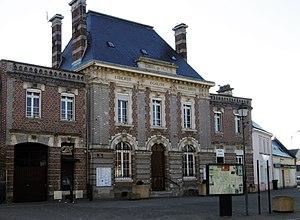
Mairie d'Harbonnières 1
Harbonnières est une commune française située dans le département de la Somme, en région Hauts-de-France.